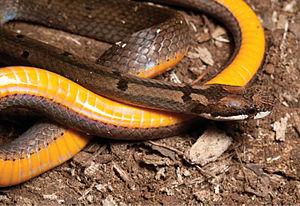
Hologerrhum philippinum est une espèce de serpents de la famille des Natricidae.